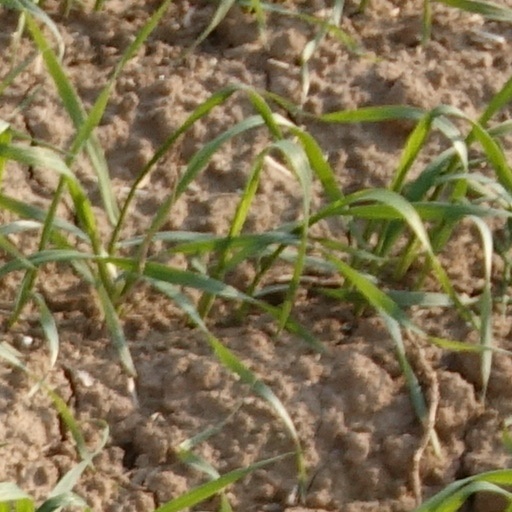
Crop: wheat